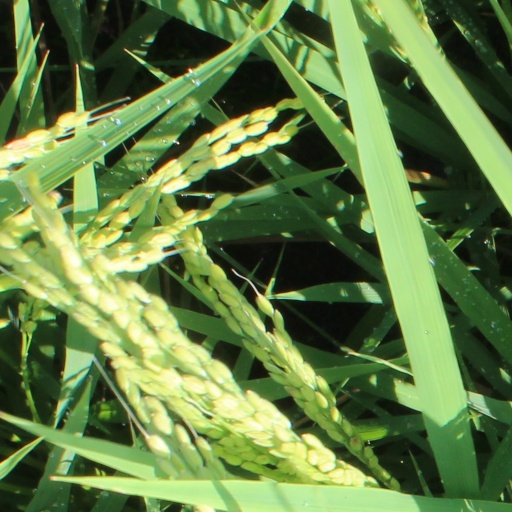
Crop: rice